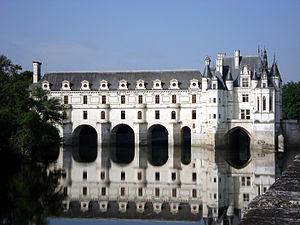
Château de Chenonceau, France
Le château de Chenonceau est un château de la Loire situé en Touraine, sur la commune de Chenonceaux, dans le département d'Indre-et-Loire en région Centre-Val de Loire.